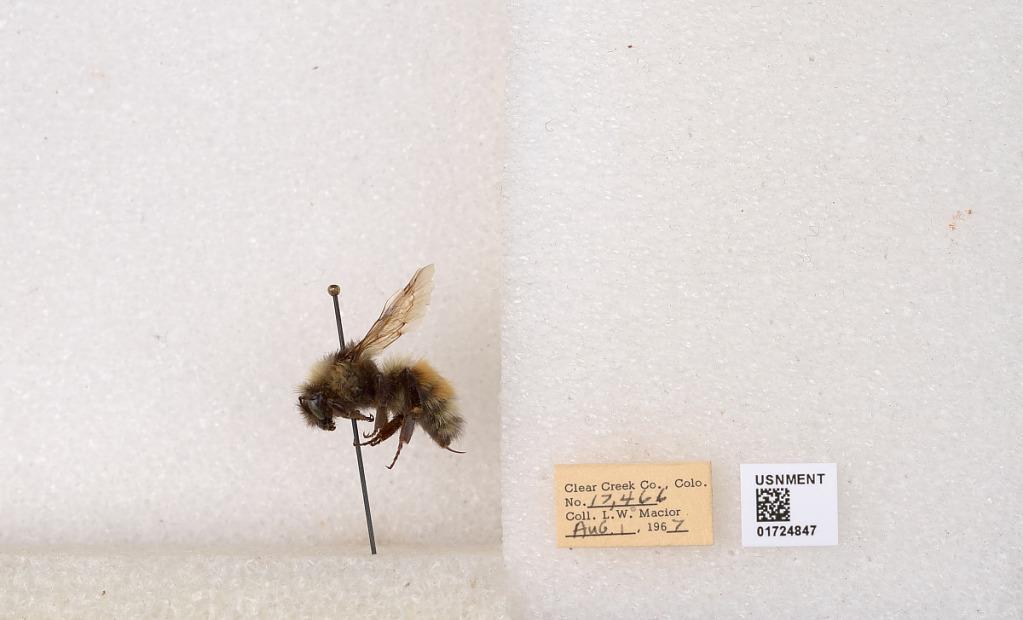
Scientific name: Bombus (Pyrobombus) sylvicola Kirby
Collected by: L. Macior
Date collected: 1967-8-1
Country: United States
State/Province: Colorado
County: Clear Creek
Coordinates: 39.6891, -105.644